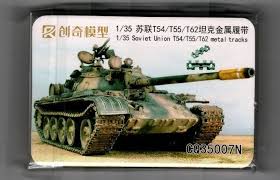
Label: T-62